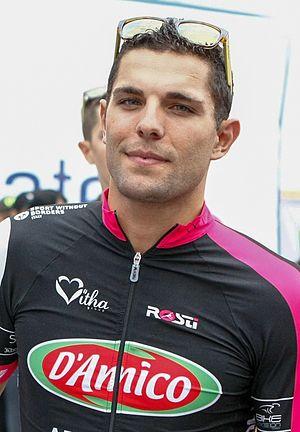
Andrea Pasqualon est un coureur cycliste italien, membre de l'équipe Circus-Wanty Gobert.